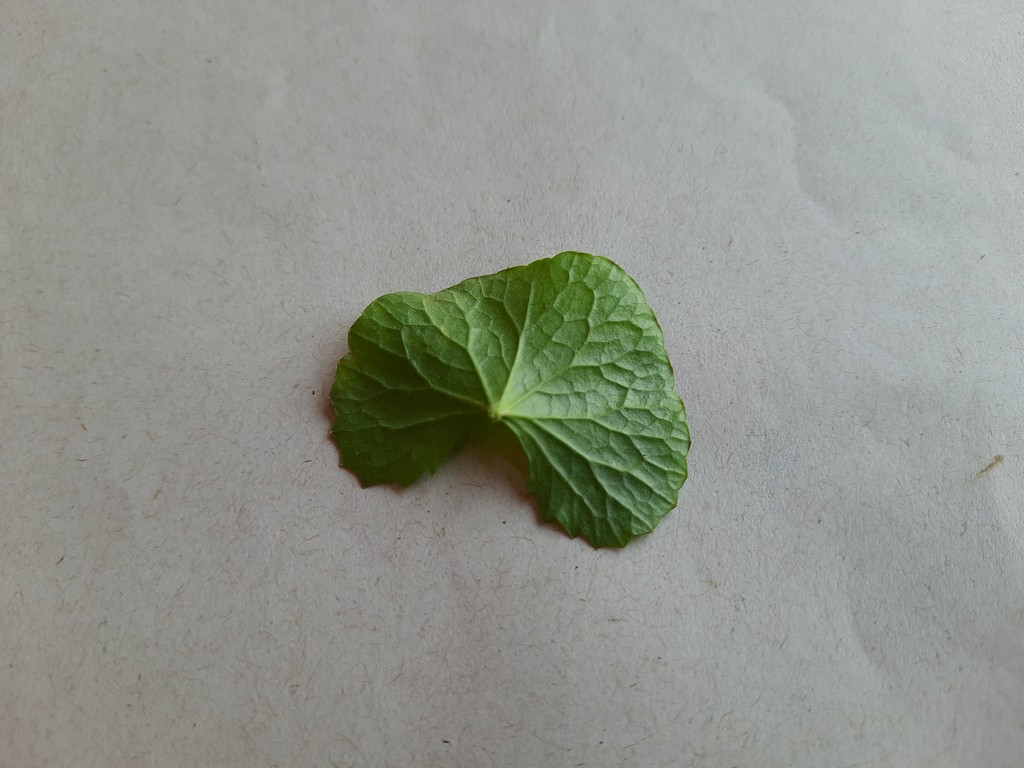
Label: Healthy